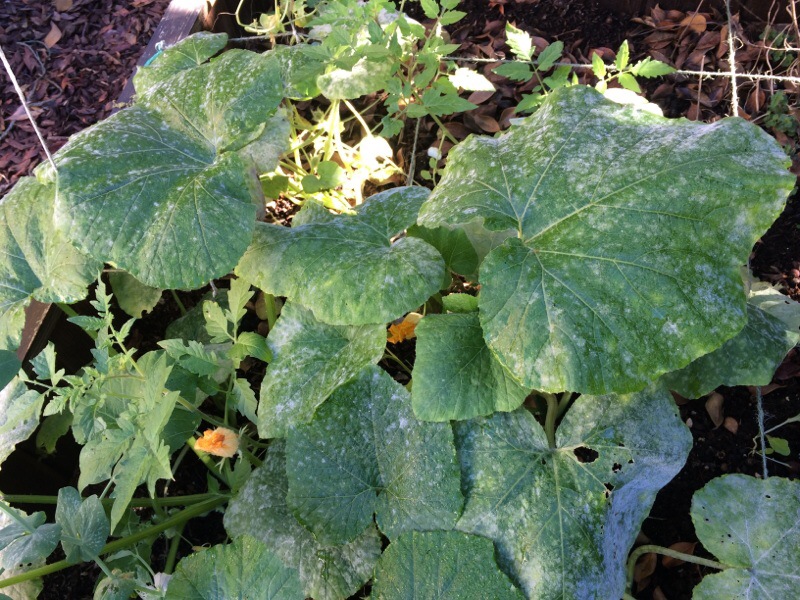
Labels: Squash Powdery mildew leaf, Squash Powdery mildew leaf, Squash Powdery mildew leaf, Squash Powdery mildew leaf, Squash Powdery mildew leaf, Squash Powdery mildew leaf